AM 748 I 4to

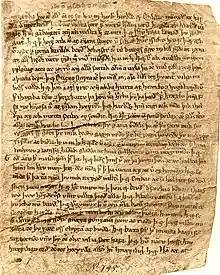

AM 748 I 4to is an Icelandic vellum manuscript fragment containing several Eddaic poems. It dates to the beginning of the 14th century. AM 748 I is split into two parts. AM 748 I a 4to is kept in the Arnamagnæan Institute in Copenhagen. AM 748 I b 4to is kept at the Árni Magnússon Institute for Icelandic Studies in Reykjavík. The six sheets which have been preserved of AM 748 I a 4to contain the following poems, all mythological.